Southwest Air Defense Sector

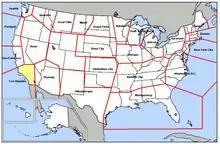
Historical map of Los Angeles Air Defense Sector, 1959–1966

The Los Angeles Air Defense Sector (SAGE) (LAADS) was designated by Air Defense Command in February 1959 while NORAD's July 25, 1958, SAGE Geographic Reorganization Plan was being implemented. Assuming control of former ADC Western Air Defense Force units, the sector's region consisted of ADC atmospheric forces (fighter-interceptor and radar units) located in southern California north to Santa Barbara and the southern Central Valley. The Manual Air Direction Center (MDC) was at Norton AFB, California, until the Air Defense Direction Center (DC-17) was completed in 1959 for the Semi Automatic Ground Environment.